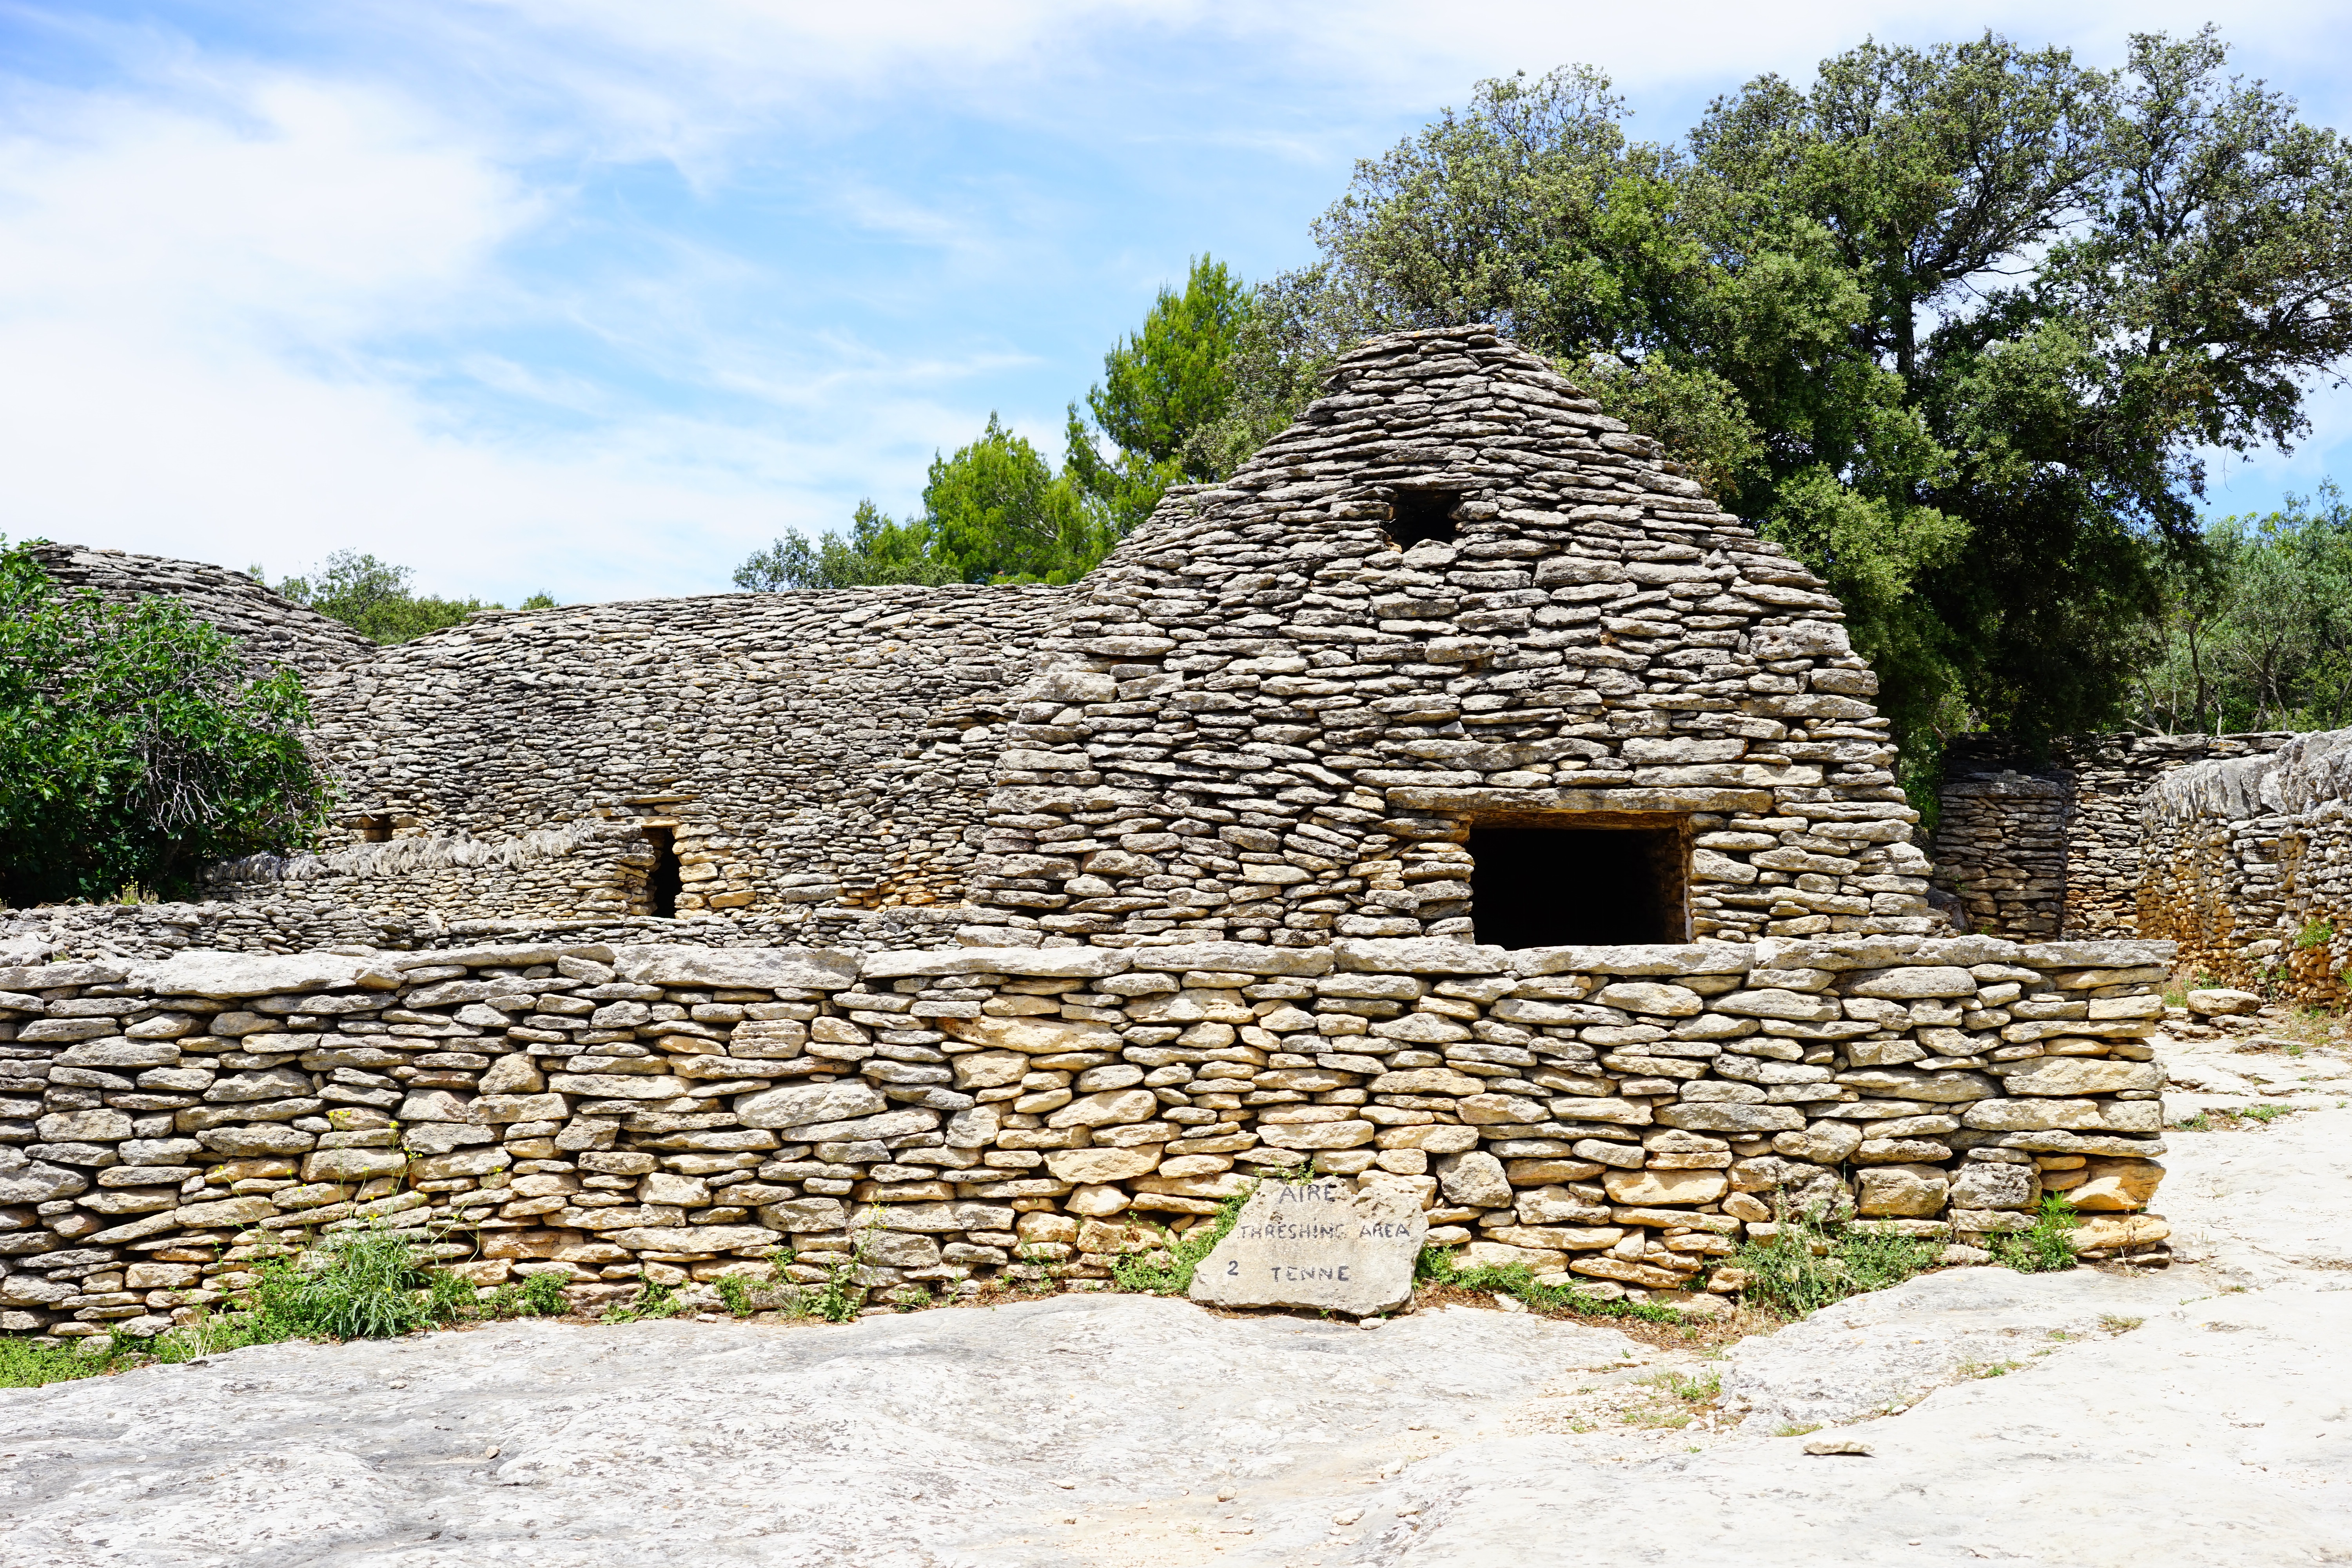
rock, architecture, building, wall, monument, village, france, museum, chapel, place of worship, ruins, monastery, rotunda, department, visit, vaucluse, rural area, gordes, south of france, historic preservation, archaeological site, open air museum, stone walls, dry stone masonry, village des bories, stone cottages, bories, mounting position, beehive hut, door opening, ancient history, maya civilization